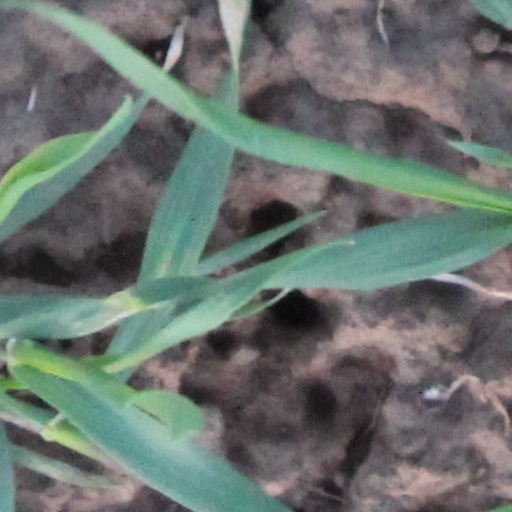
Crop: wheat